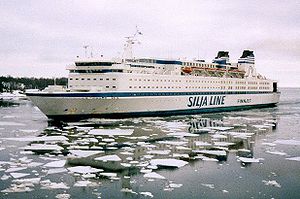
GTS Finnjet
Finnjet nærmer sig Helsingfors i 2004.
GTS Finnjet var en cruisefærge bygget af Wärtsilä Marine i 1977. Hun leveredes til Enso-Gutzeit og sattes samme år ind på Finnlines trafik mellem Helsingfors og Travemünde. Finnjet var da verdens hurtigste og største bil- og passagerfærge. Hun var udrustet med både gasturbiner og dieselmotorer. Sidstnævnte installeredes i 1982 på grund af den daværende oliekrise.